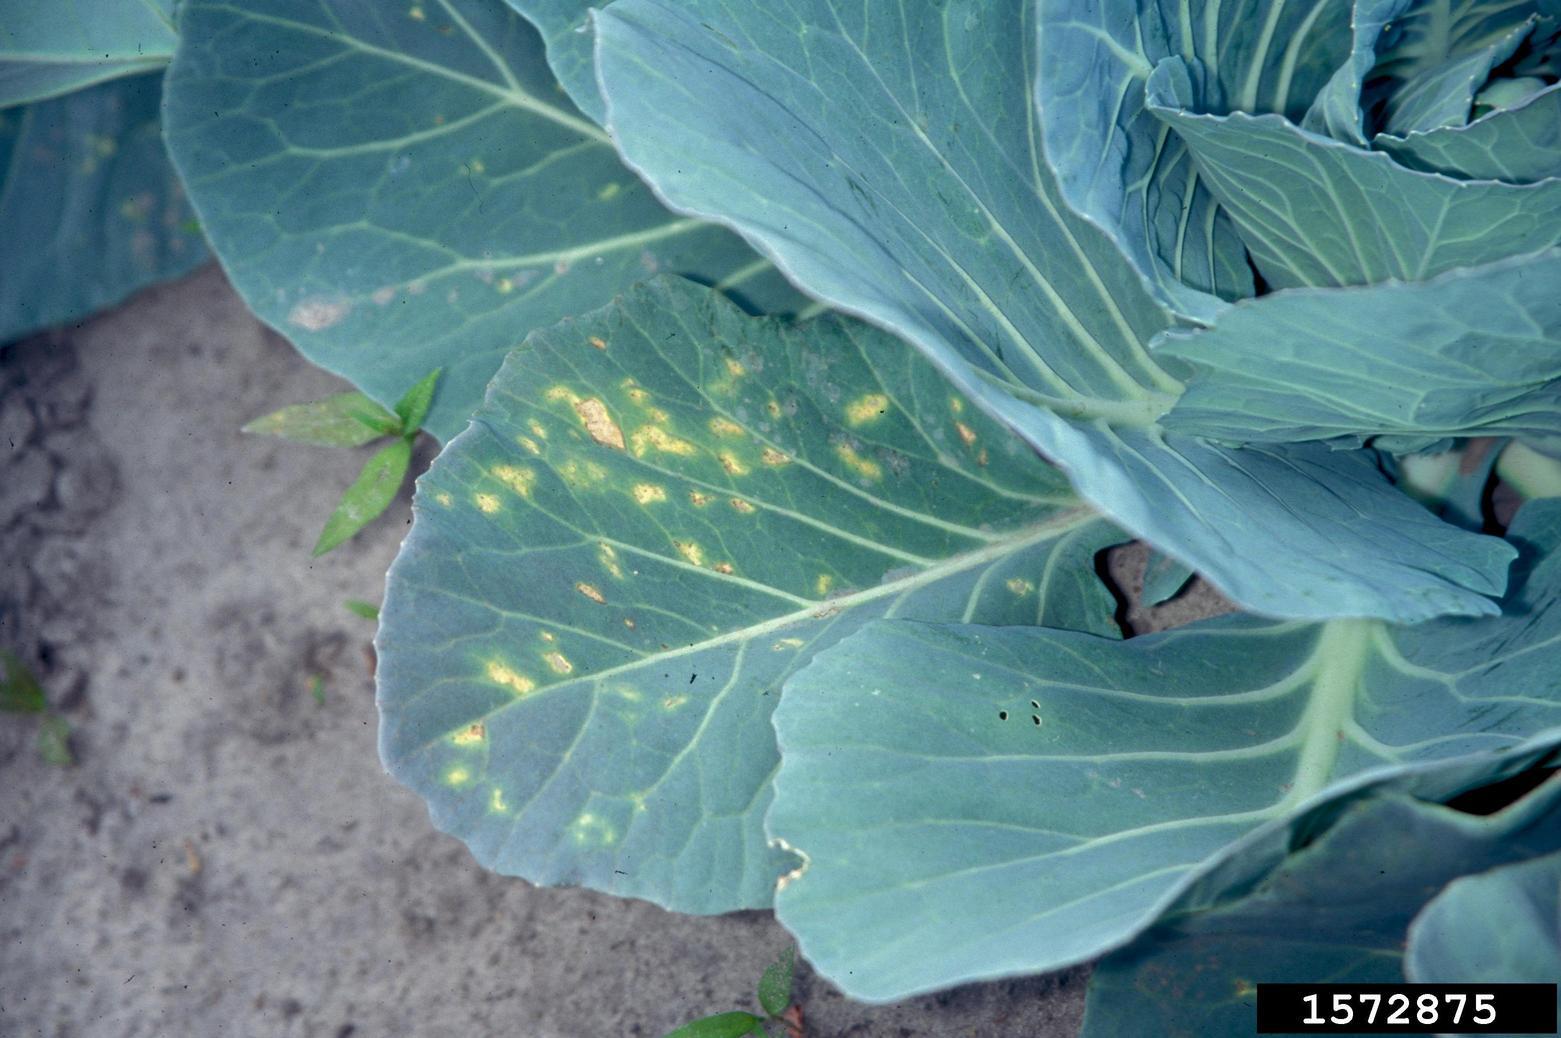
Plant: Cabbage
Disease: cabbage downy mildew